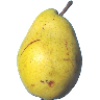
Label: Pear Monster 1